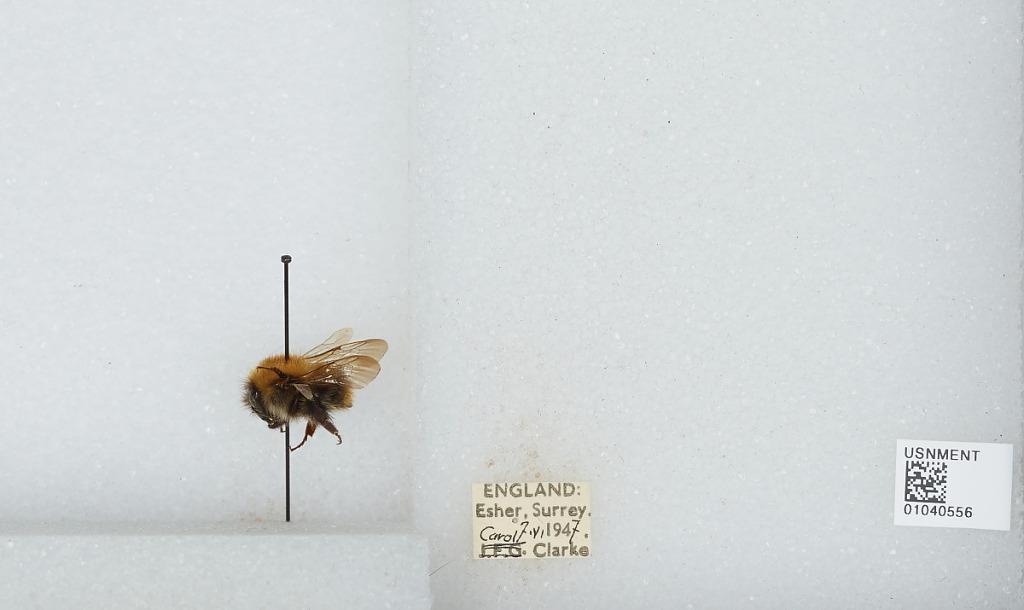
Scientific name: Bombus (Thoracobombus) pascuorum (Scopoli)
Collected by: C. Clarke
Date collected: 1947-6-7
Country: United Kingdom
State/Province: England
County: Surrey
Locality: Esher
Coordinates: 51.3691, -0.365